Seaboard Historic District

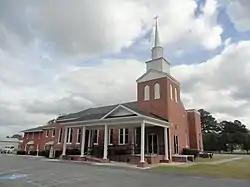
Bethlehem Baptist Church (c. 1900)

Seaboard Historic District is a national historic district located at Seaboard, Northampton County, North Carolina. The district encompasses 107 contributing buildings, 1 contributing site, and 4 contributing structures in the central business district and surrounding residential sections of Seaboard. The district developed between about 1874 and 1955 and includes notable examples of Queen Anne and Colonial Revival style architecture. Notable contributing resources include the Edwards Warehouse (c. 1910), Bradley Howell Peanut Drying and Storage Facility (c. 1950), Sidney S. Harris Gas Station (c. 1930), Stephenson-Barbee House, Edwards House, Seaboard United Methodist Church (c. 1922), Bethlehem Baptist Church (c. 1900), and Seaboard School (1927).